The Woodentops (TV series)

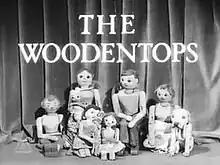
Opening titles

The Woodentops is a children's television series first shown on BBC Television in 1955. Created by Freda Lingstrom and Maria Bird, it featured on the Friday edition of "Watch with Mother" and regularly repeated until 1973. The main characters are the members of a family living on a farm. The aim of the programme was to teach pre-school children about family life.